Radcliffe, Greater Manchester

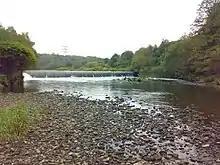
The weir to the west of the town at Ladyshore, built to supply Lever Bank Bleach Works with water. It collapsed in June 2012.

At (53.5615°, −2.3268°) and northwest of central London, Radcliffe lies in the Irwell Valley on the course of the River Irwell. The towns of Bury and Bolton lie to the northeast and northwest. For the purposes of the Office for National Statistics, Radcliffe forms a northerly part of the Greater Manchester Urban Area, with Manchester city centre to the south-southeast.